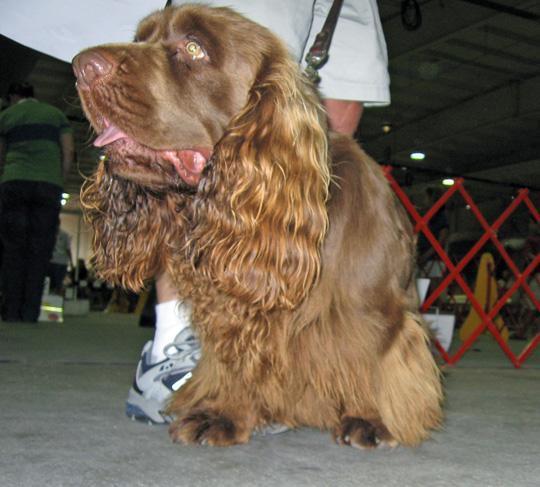
Sussex_spaniel